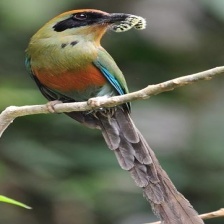
Species: RUFUOS MOTMOT
Scientific name: BARYPHTHENGUS MARTII